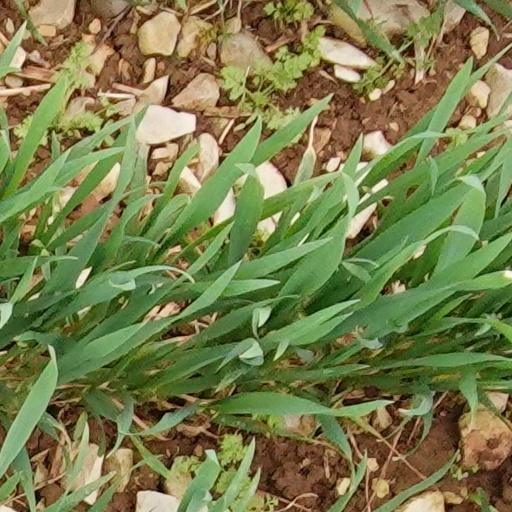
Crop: wheat